History of the Germany national football team

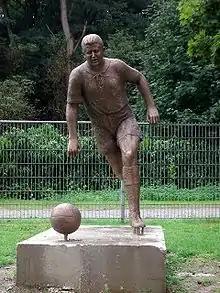
A statue of Helmut Rahn, who scored the winning goal in the 1954 FIFA World Cup final

West Germany, captained by Fritz Walter, met in the 1954 World Cup some of the teams they had played in friendly matches, namely Turkey, Yugoslavia and Austria. When playing favourites Hungary in the group stage, with good chances to qualify for the next round even in case of defeat, coach Sepp Herberger did not field his best players, saving them from the experience of a 3–8 loss. West Germany would go on to meet Hungary again in the final, facing the legendary team of Mighty Magyars again, which had gone unbeaten for 32 consecutive matches. In a shocking upset, West Germany came back from an early two goal deficit to win 3–2, with Helmut Rahn scoring the winning goal with only six minutes remaining. The success is called "The Miracle of Bern" ("Das Wunder von Bern"). The unexpected victory created a sense of euphoria throughout a divided postwar Germany. The triumph is credited with playing a significant role in securing the postwar ideological foundation of the Federal Republic of Germany.